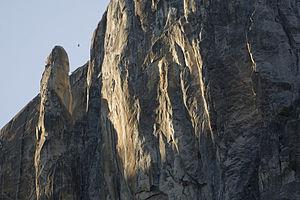
La highline est une discipline sportive apparue dans les années 1980, consistant à se déplacer sur une slackline tendue en hauteur, généralement assisté d'un équipement de sécurité en cas de chute. C'est un sport en plein essor, dont l'intensité physique comme mentale particulièrement importante lui confère un statut de sport extrême, malgré une pratique de plus en plus sécurisée et l'apparition de matériel spécifique.
Lost Arrow Spire est un pilier détaché de la falaise des chutes de Yosemite, en Californie. C'est une des escalades les plus célèbres de la vallée de Yosemite.